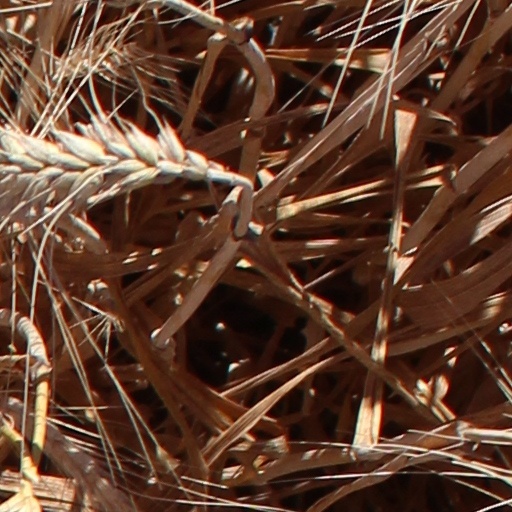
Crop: wheat